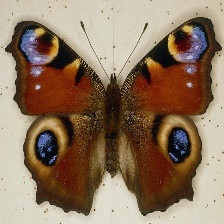
Species: PEACOCK
Butterfly family (ImageNet category): admiral